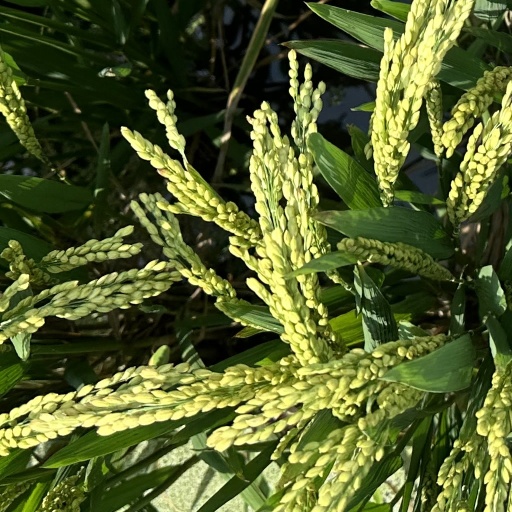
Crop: rice